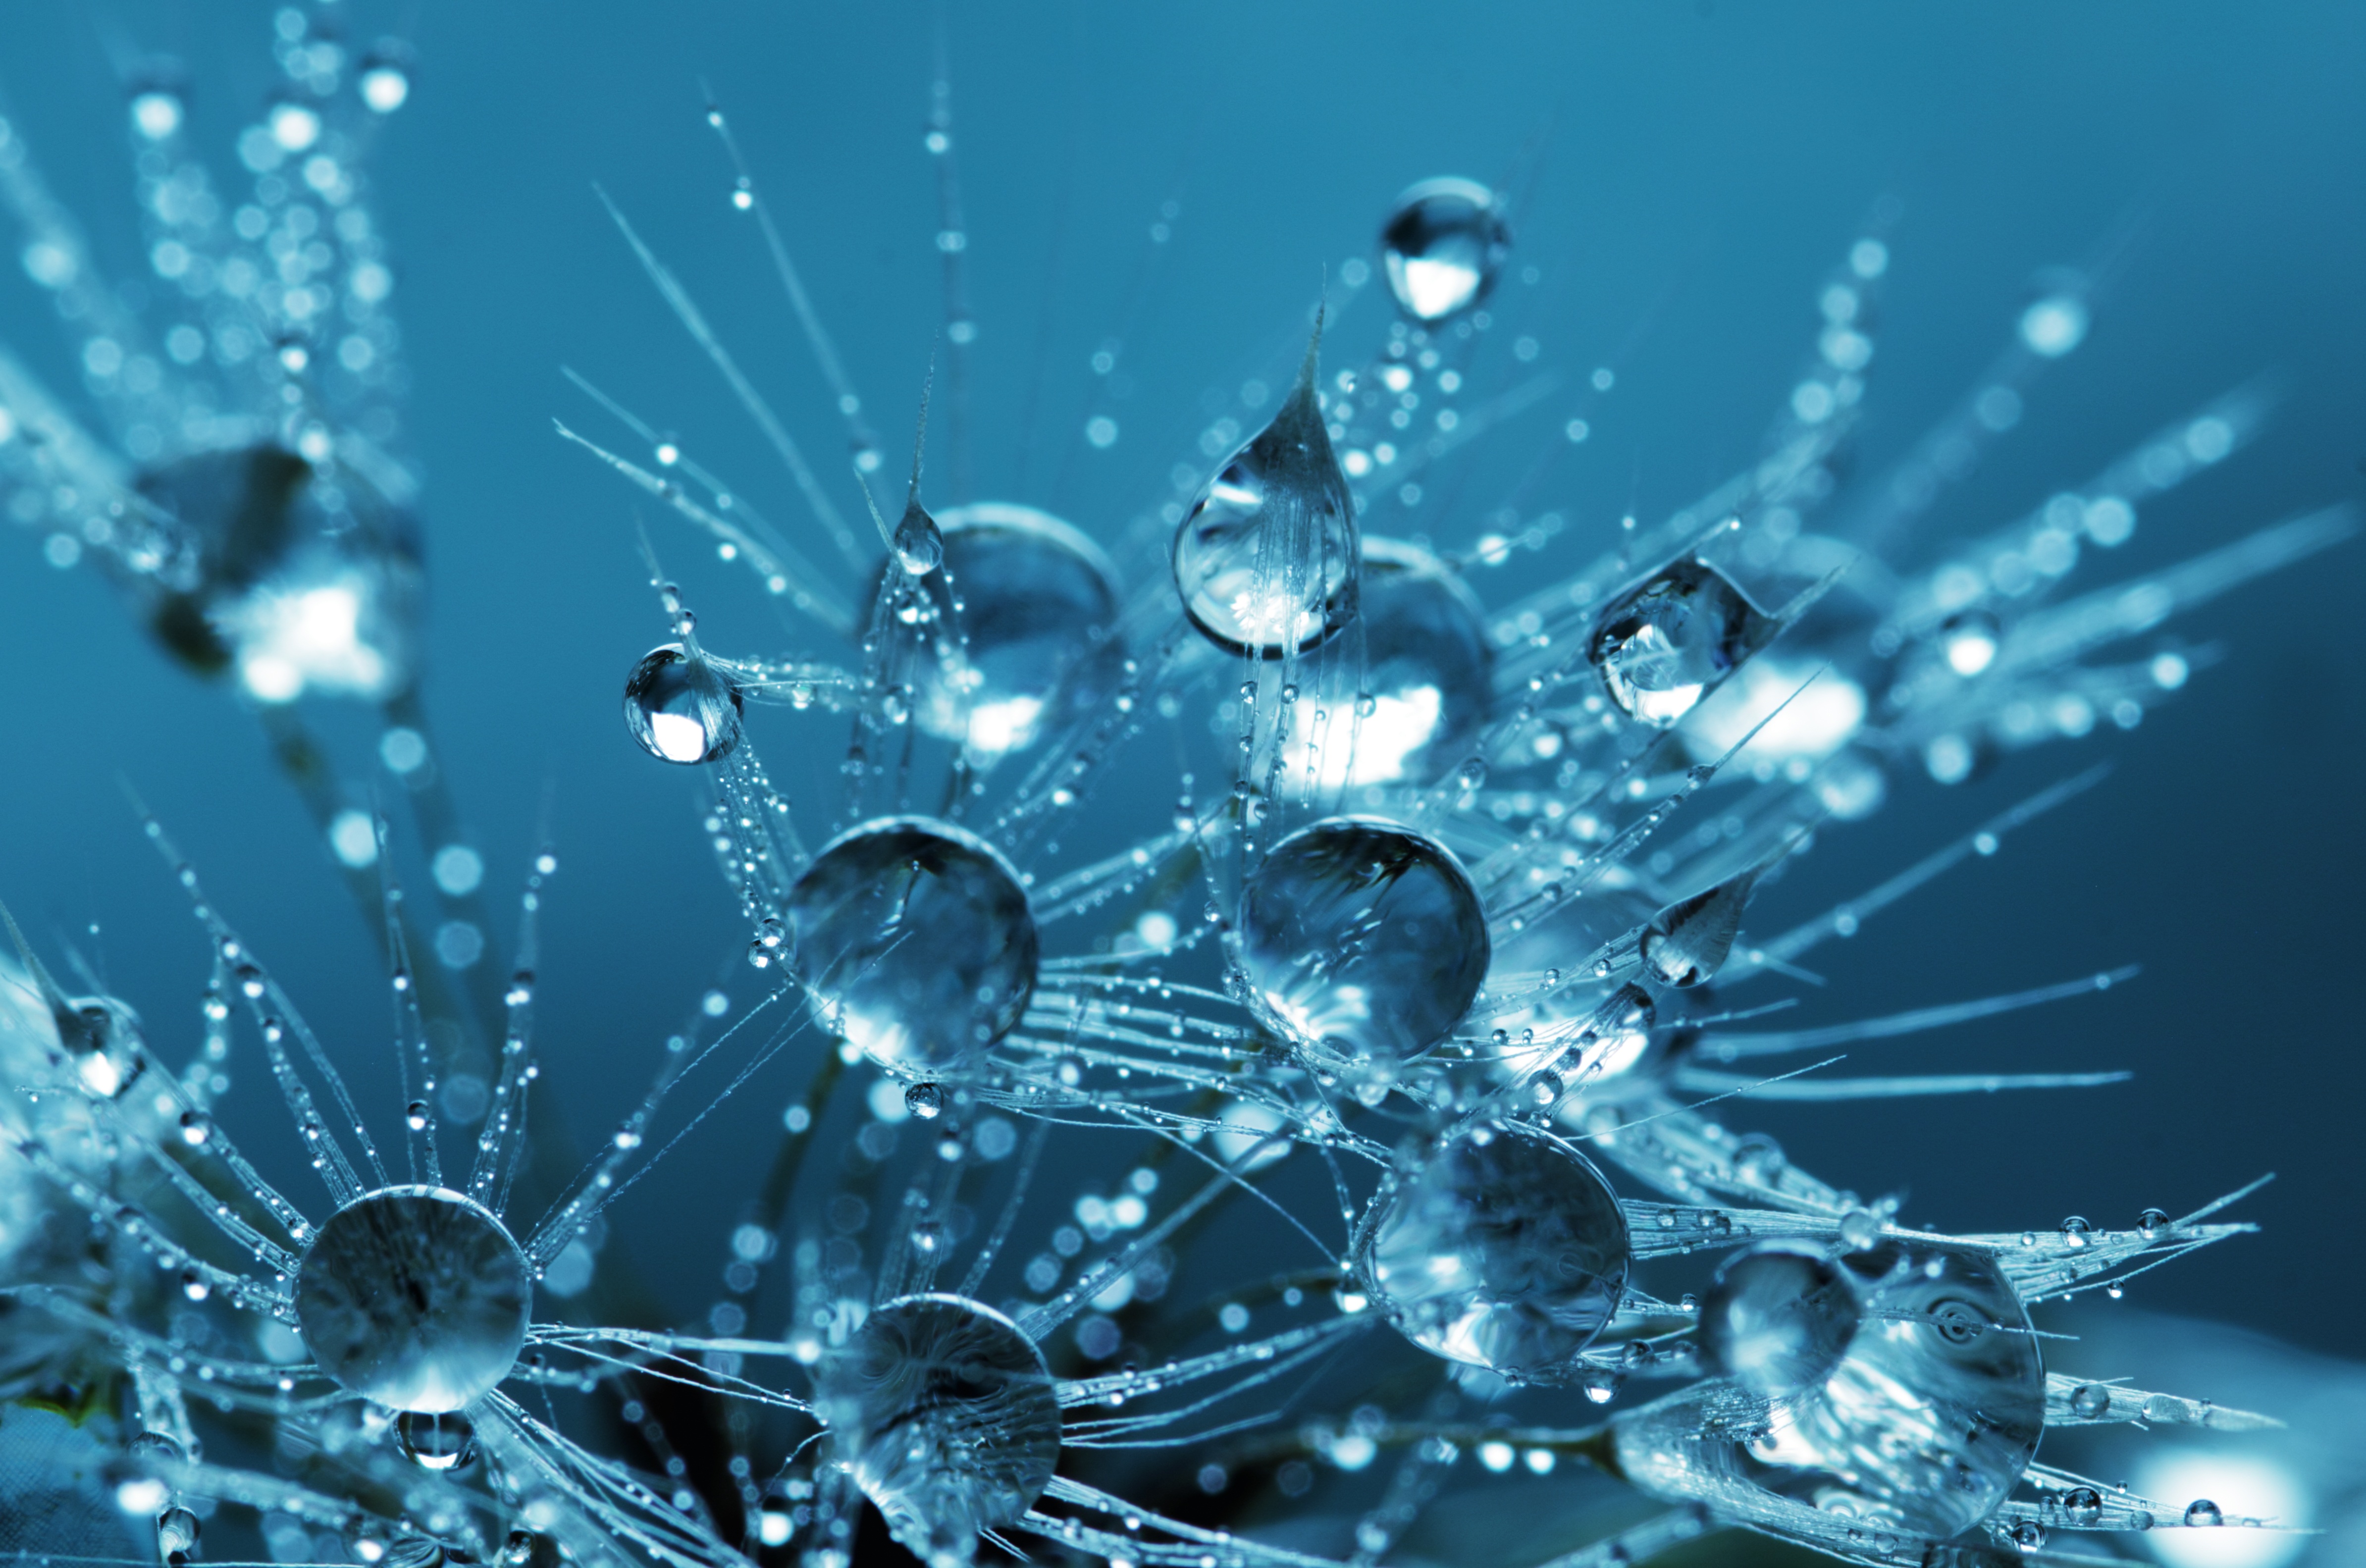
water, nature, branch, drop, dew, liquid, light, rain, flower, frost, wet, clear, splash, macro, natural, fresh, clean, blue, drip, bubble, close up, transparent, aqua, droplets, cool, drops, purity, moisture, freezing, macro photography